Michael Eilberg

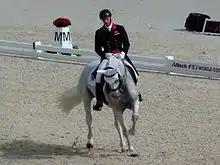
Michael Eilberg and Half Moon Delphi (2014 FEI World Equestrian Games)

Michael George Eilberg (born 6 October 1986) is a British dressage rider. Representing Great Britain, he competed at the 2014 World Equestrian Games and at two European Dressage Championships (in 2013 and 2015).